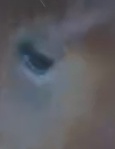
Face region: eyes (orbital_tightening_and_eye_area)
Pain indicator: not_present